Joshua Hill (Pitcairn Island leader)

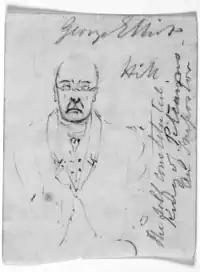
1838 sketch of Joshua Hill

In 1832 he arrived on Pitcairn Island which was first inhabited in the 1790s by British mutineers from and some Tahitians who joined them. The descendants of the mutineers had chosen to migrate back to Tahiti following the death of the last mutineer, John Adams, but had recently returned. Hill, taking advantage of the instability, was able to be elected President of the island. He served in that position until 1838. His rule became increasingly tyrannical, and he began imprisoning many of the island's inhabitants. He was deposed and driven off the island in 1838, and the descendants of the original inhabitants took control of the island again.